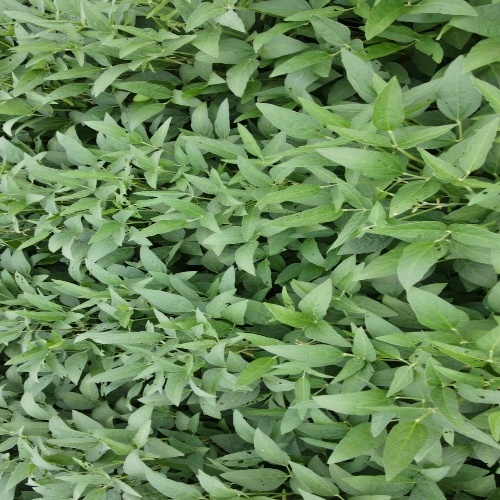
Label: Diabrotica_speciosa